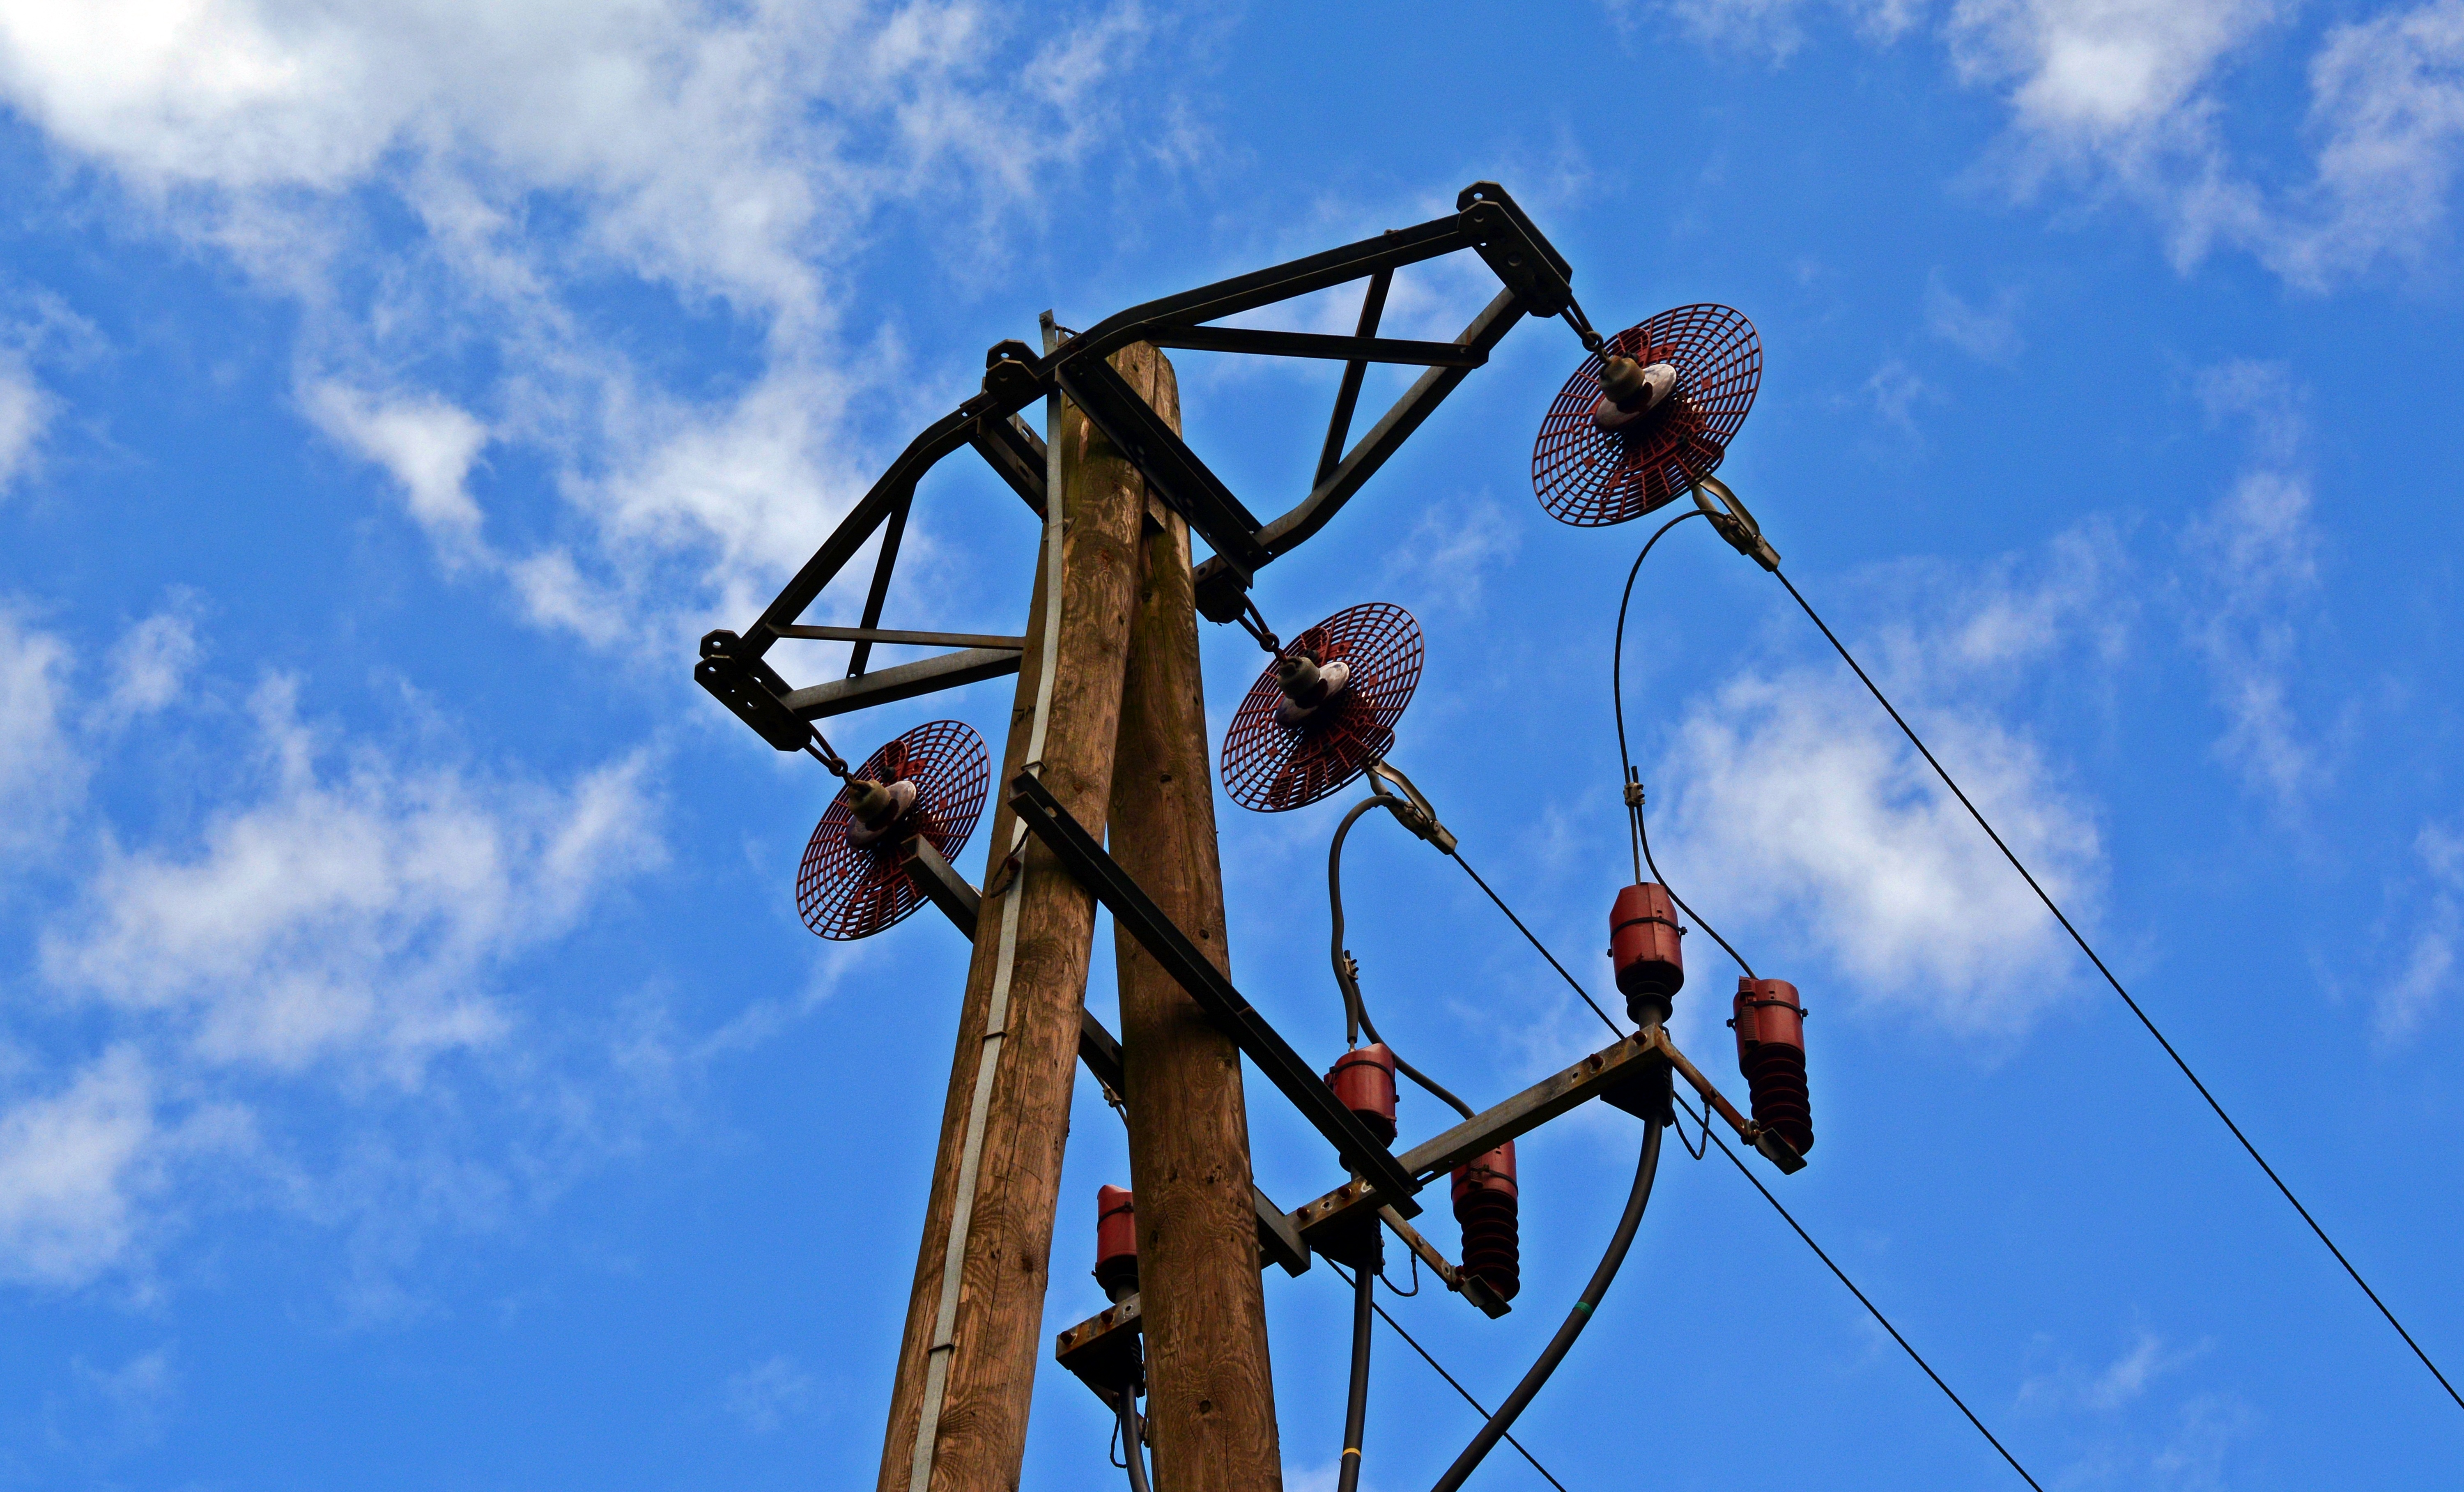
cloud, sky, wind, power line, mast, blue, street light, electricity, energy, high voltage, strommast, catenary, transmission tower, electrical supply, overhead power line